Tellurite

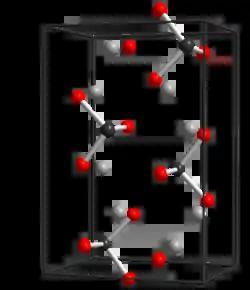
Crystal structure of sodium tellurite, highlighting the pyramidal structure of the anion.

Tellurite dianion is pyramidal, like selenite and sulfite. The anion has C symmetry.